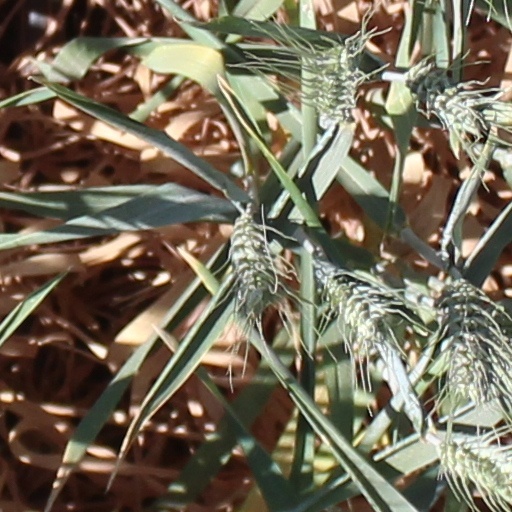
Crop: wheat